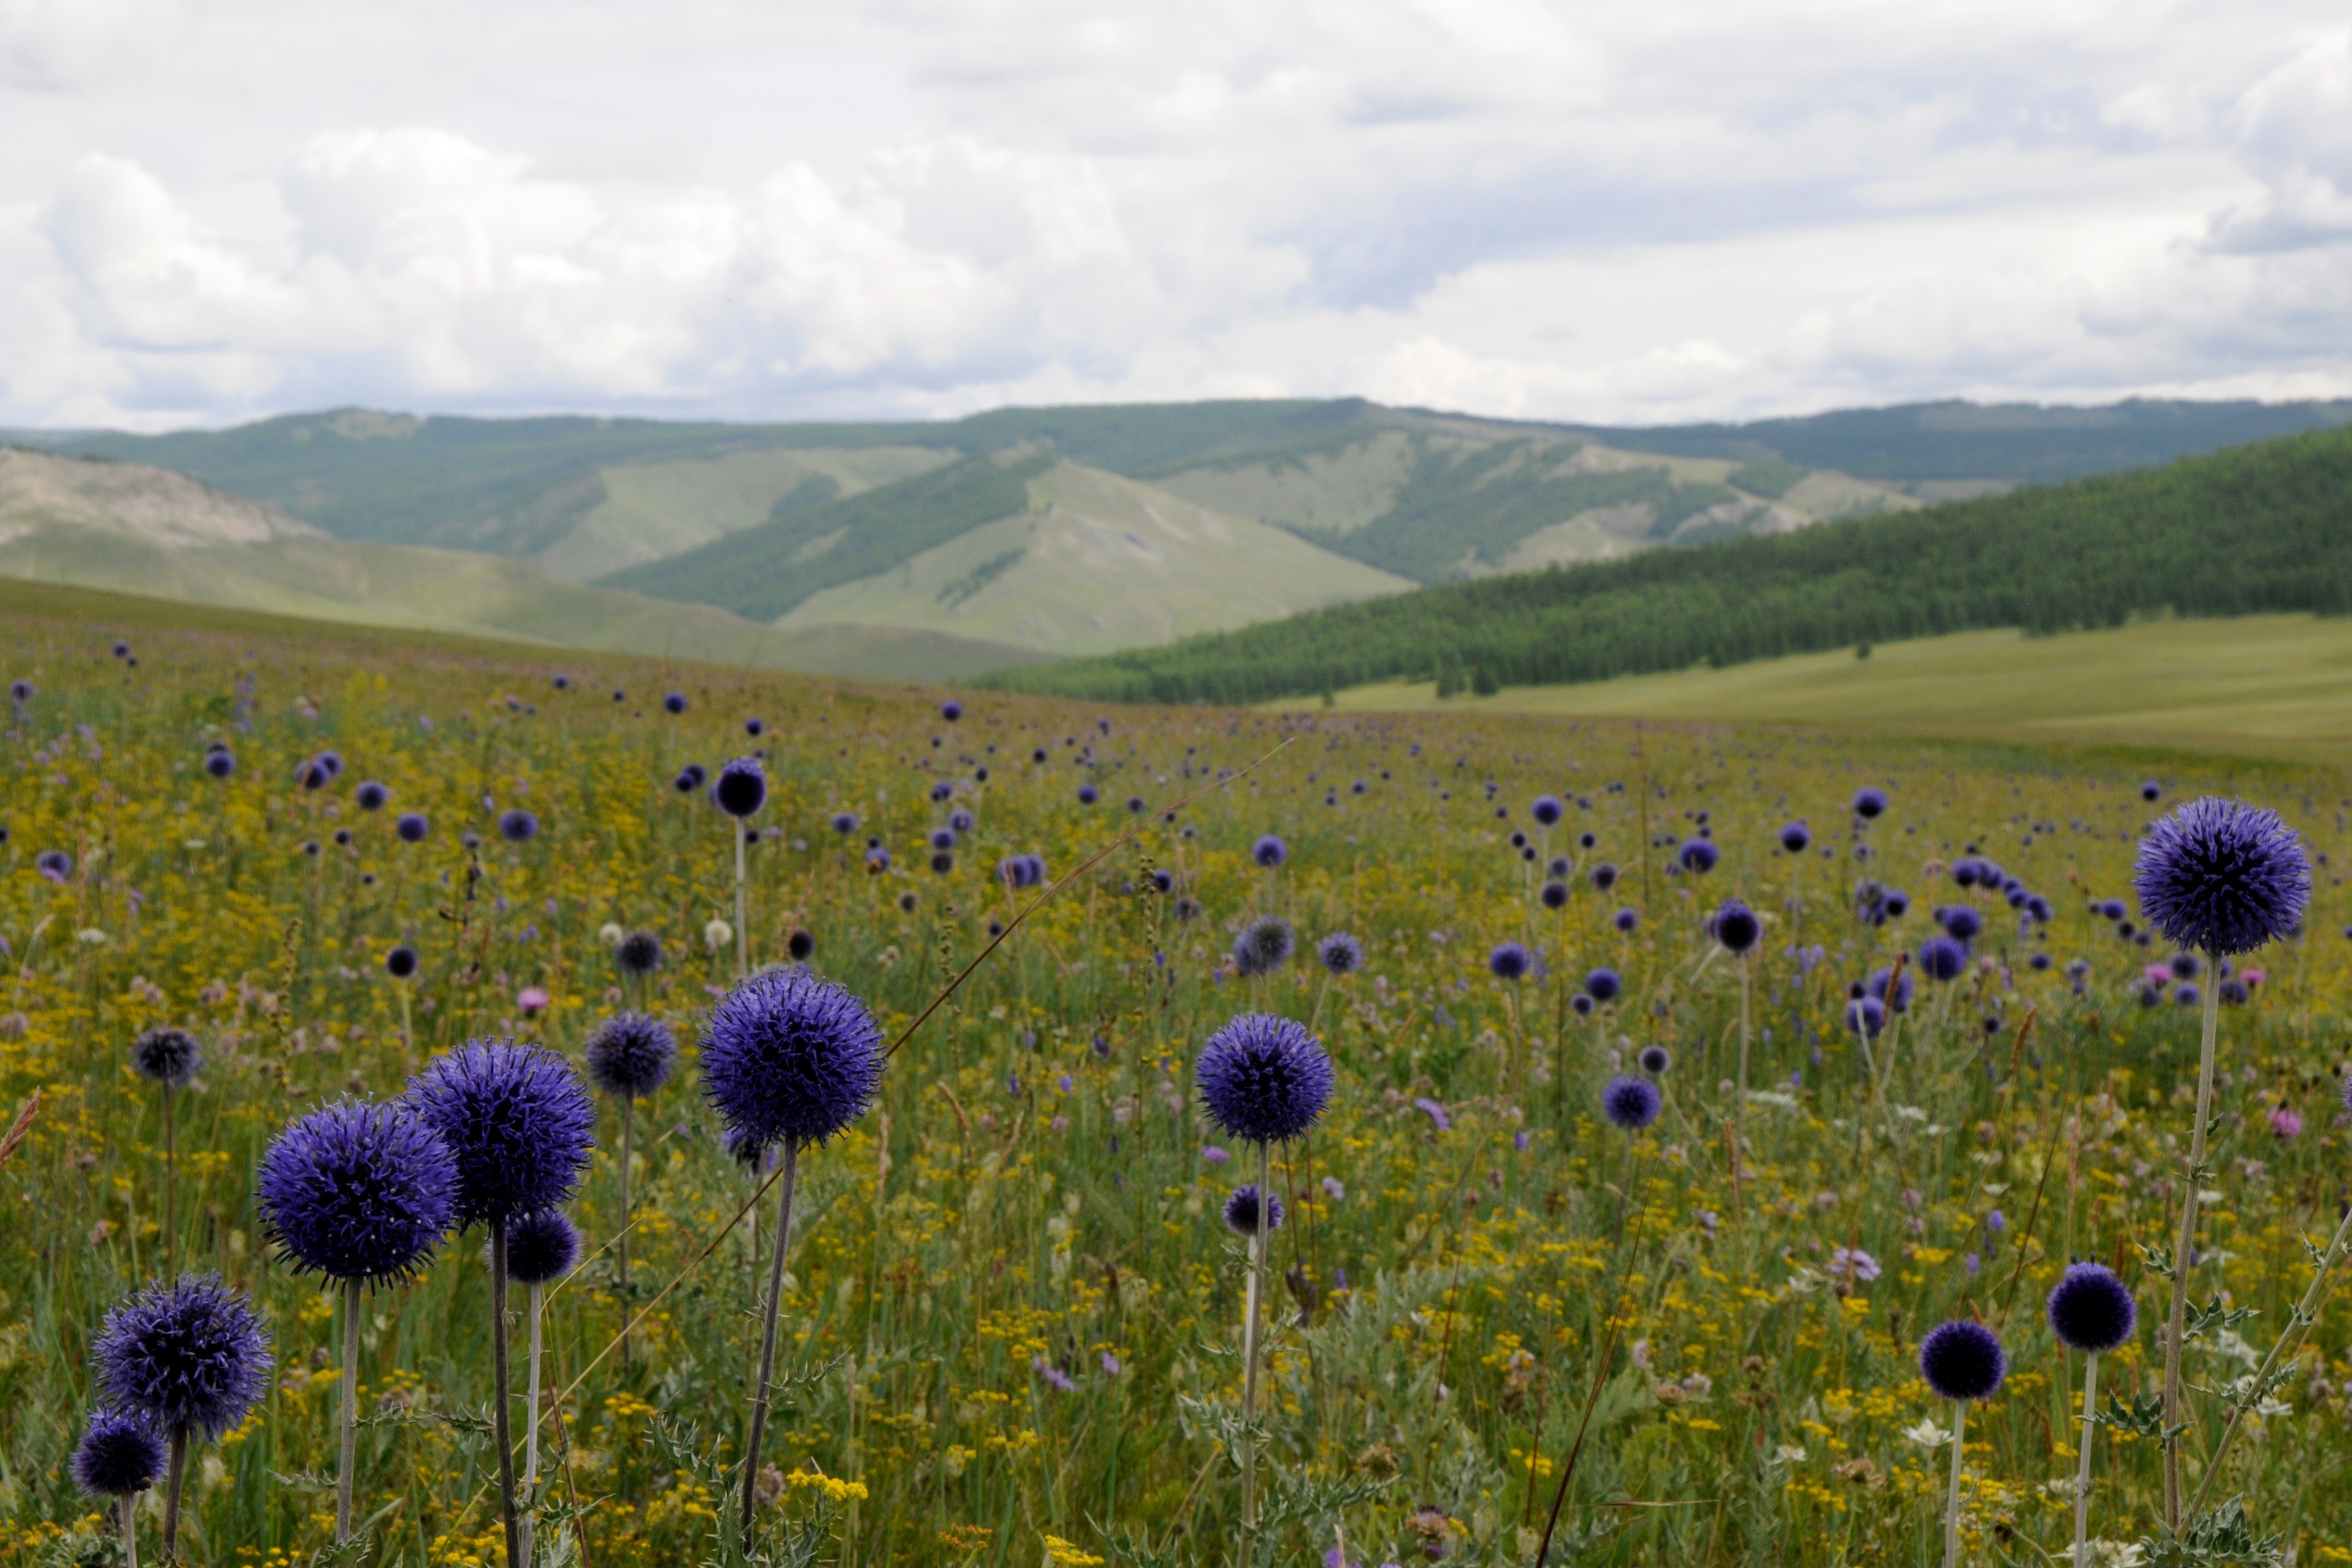
landscape, grass, plant, field, meadow, prairie, flower, pasture, flora, fauna, plain, wildflower, grassland, outlook, plateau, ecosystem, mongolia, tundra, steppe, rural area, flowering plant, daisy family, land plant